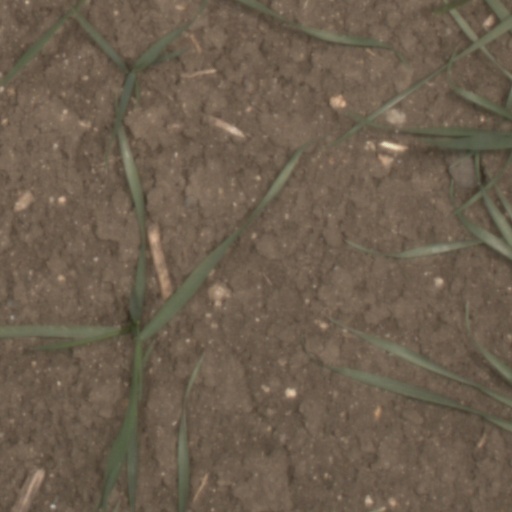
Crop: wheat